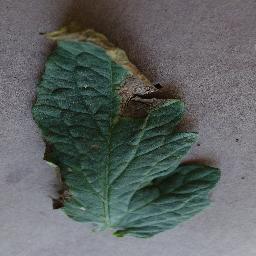
Label: Tomato___Early_blight